IJ (digraph)

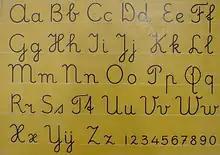
A poster showing the letters of the alphabet used for writing education in the Netherlands. The final three letter pairs read "Xx IJij Zz".

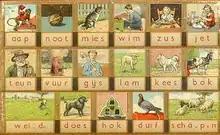
In this version the ij is a single glyph.

As the rules of usage for the "IJ" differ from those that apply to the many other digraphs in the Dutch language—in some situations behaving more as a single ligature or letter than a digraph—the "IJ" is not only confusing to foreigners, but also a source of discussion among native speakers of Dutch. Its actual usage in the Netherlands and in Flanders (Belgium) sometimes differs from the official recommendations.